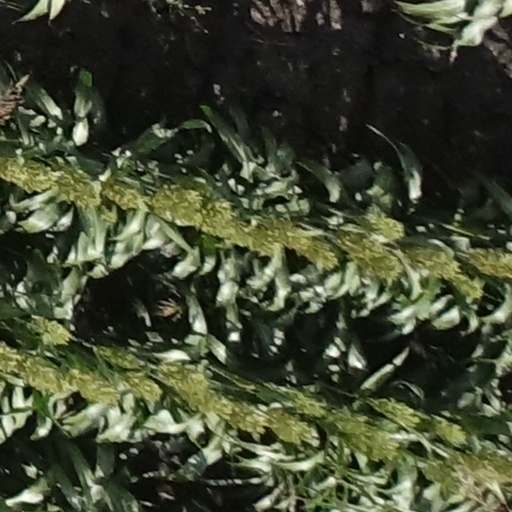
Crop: sorghum